Harry Kendall Thaw

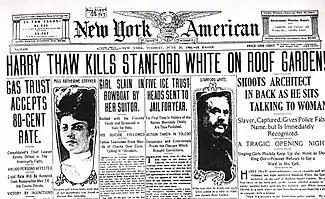
"New York American" on June 26, 1906

It is conjectured that White was unaware of Thaw's long-standing vendetta against him. White considered Thaw a poseur of little consequence, categorized him as a clown, and most tellingly, called him the "Pennsylvania pug"—a reference to Thaw's baby-faced features.